William Barlow House

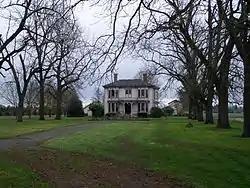
Barlow House near Barlow, Oregon

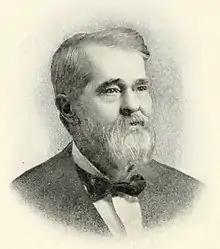
William Barlow

William Barlow House (or Barlow House) is a historic building in Clackamas County, Oregon, United States.